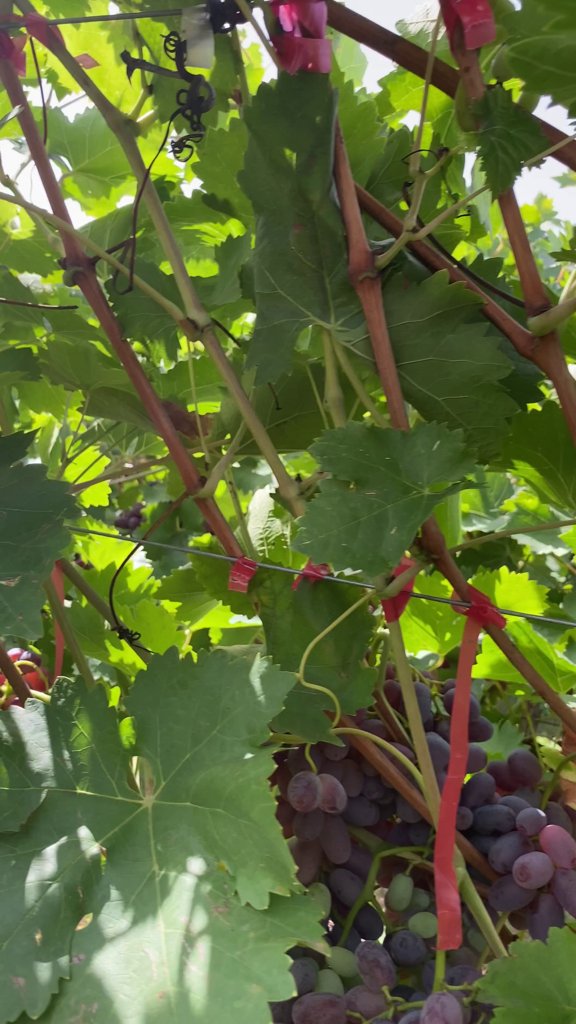
Berries visible: 78
Grape clusters: 3